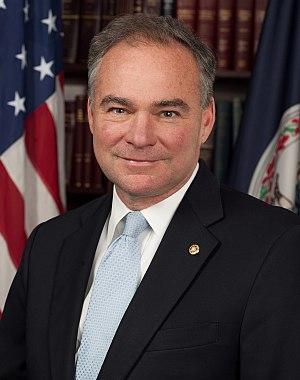
Cet article est une liste des candidats démocrates à la vice-présidence des États-Unis, de 1828 à nos jours.
Le gouverneur du Commonwealth de Virginie est le détenteur du pouvoir exécutif dans l'État américain de Virgine et le commandant en chef des forces militaires de l’État. Il est élu pour un mandat de quatre ans non renouvelable. Le gouverneur a le devoir d'appliquer les lois de l’État, et le pouvoir d'approuver ou de mettre son veto aux projets de loi adoptés par l'Assemblée générale de Virginie, de convoquer l'assemblée législative, et d'accorder des grâces.